Relational dialectics

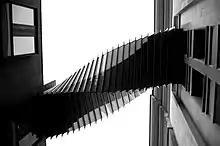
Opposites

Process Relational dialectics must be understood in terms of social processes. Movement, activity, and change are functional properties (Rawlins,1989). For example, instances such as an individual fluctuating between disclosure and secretiveness. In addition, the individual may move between periods of honest and open communication (Miller, 2002, 2005).